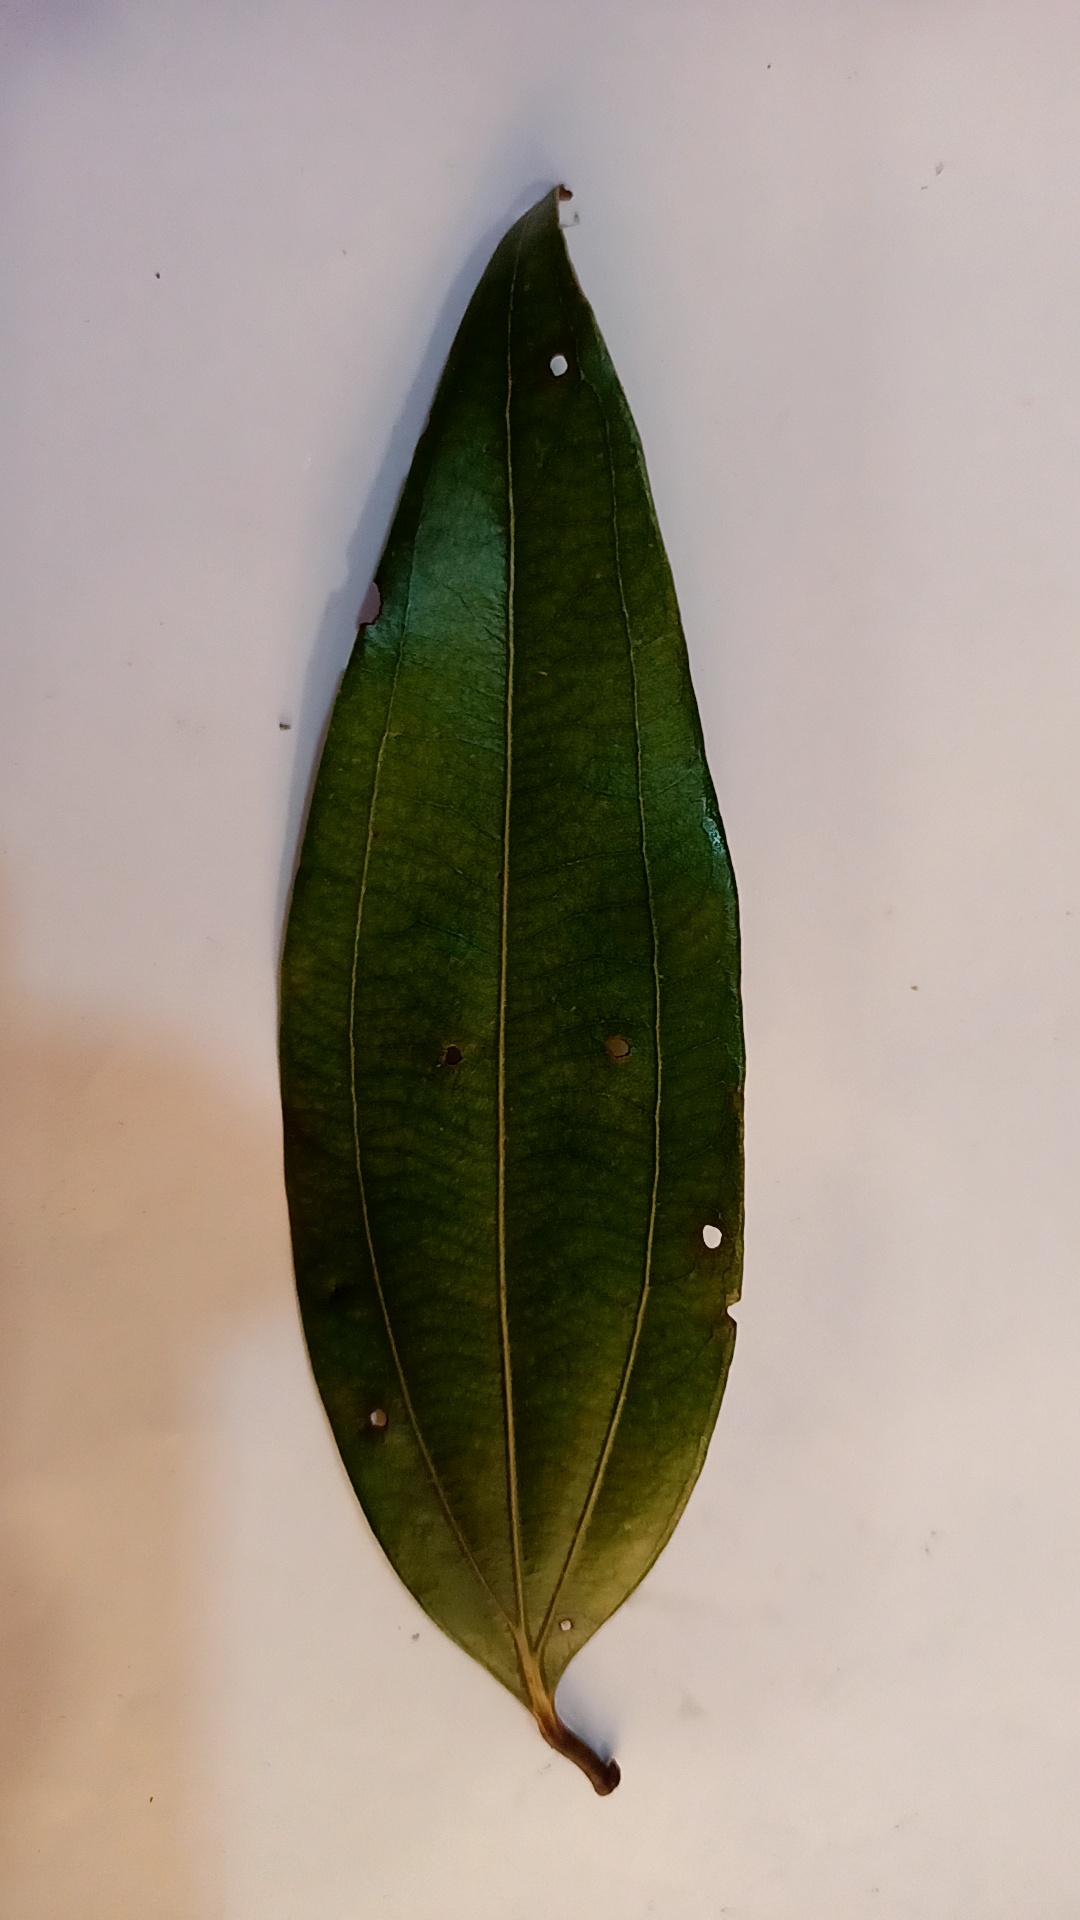
Label: Disease